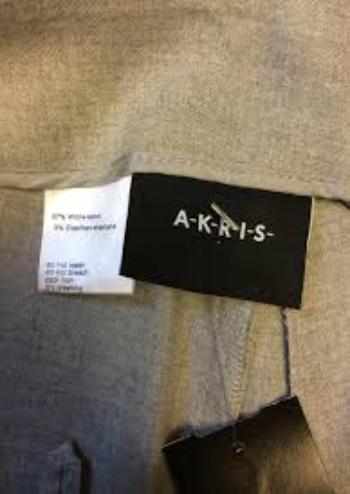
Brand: Akris
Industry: Clothes